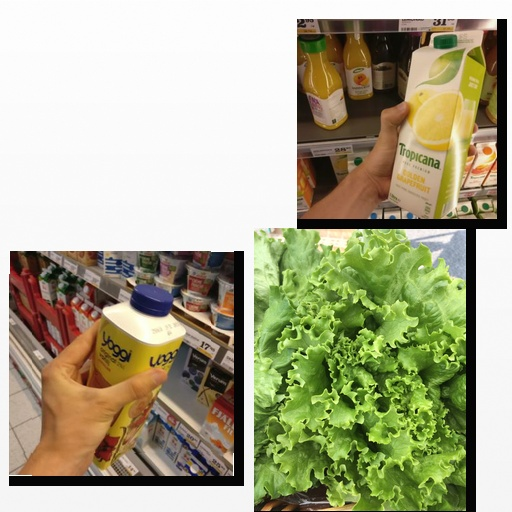
Food items: lettuce, golden_grapefruit_juice, strawberry_yogurt